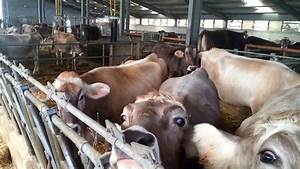
Label: mucca